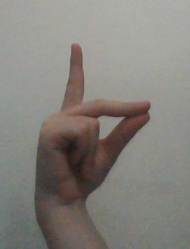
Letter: ta